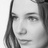
Emotion: neutral